Maegan Manasse

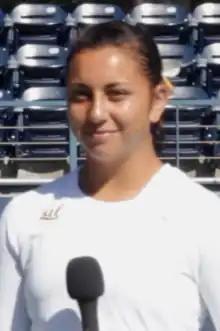
Maegan Manasse in 2016

She has career-high WTA rankings of 327 in singles, reached on July 15, 2019, and 175 in doubles, achieved on July 29, 2019.